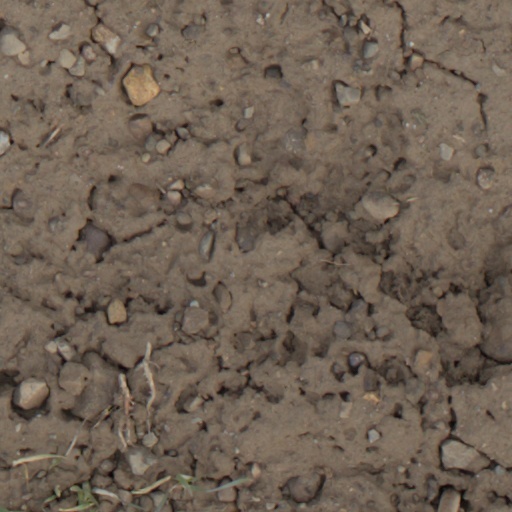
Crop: wheat